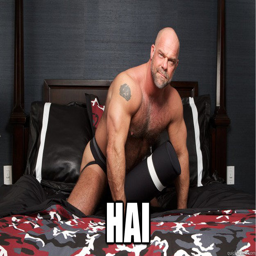
see , here 's the thing about tv character ... after you leave , i still have to live with him .